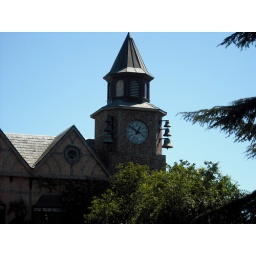
A fully functioning clock tower in Solvang, CA. The chimes were beautiful.